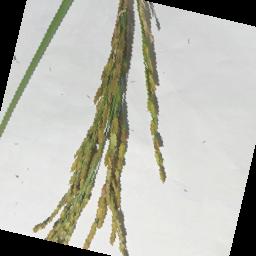
Label: Rice___Neck_Blast